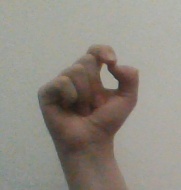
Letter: fa